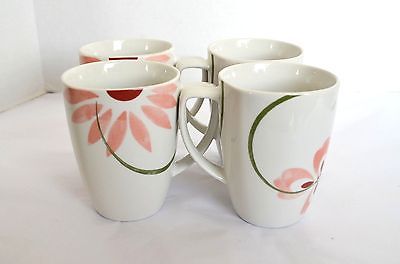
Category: mug